Chinese community in Paris

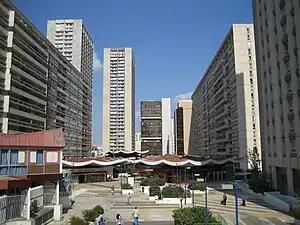
The Olympiades towers with the pagoda roof shopping centre, Olympiades Chinatown, Paris

As of 1990, the majority of Asians living in the Paris area were ethnic Chinese originating from several countries. the largest group included ethnic Chinese from Indochina, and a smaller group originated from Zhejiang.